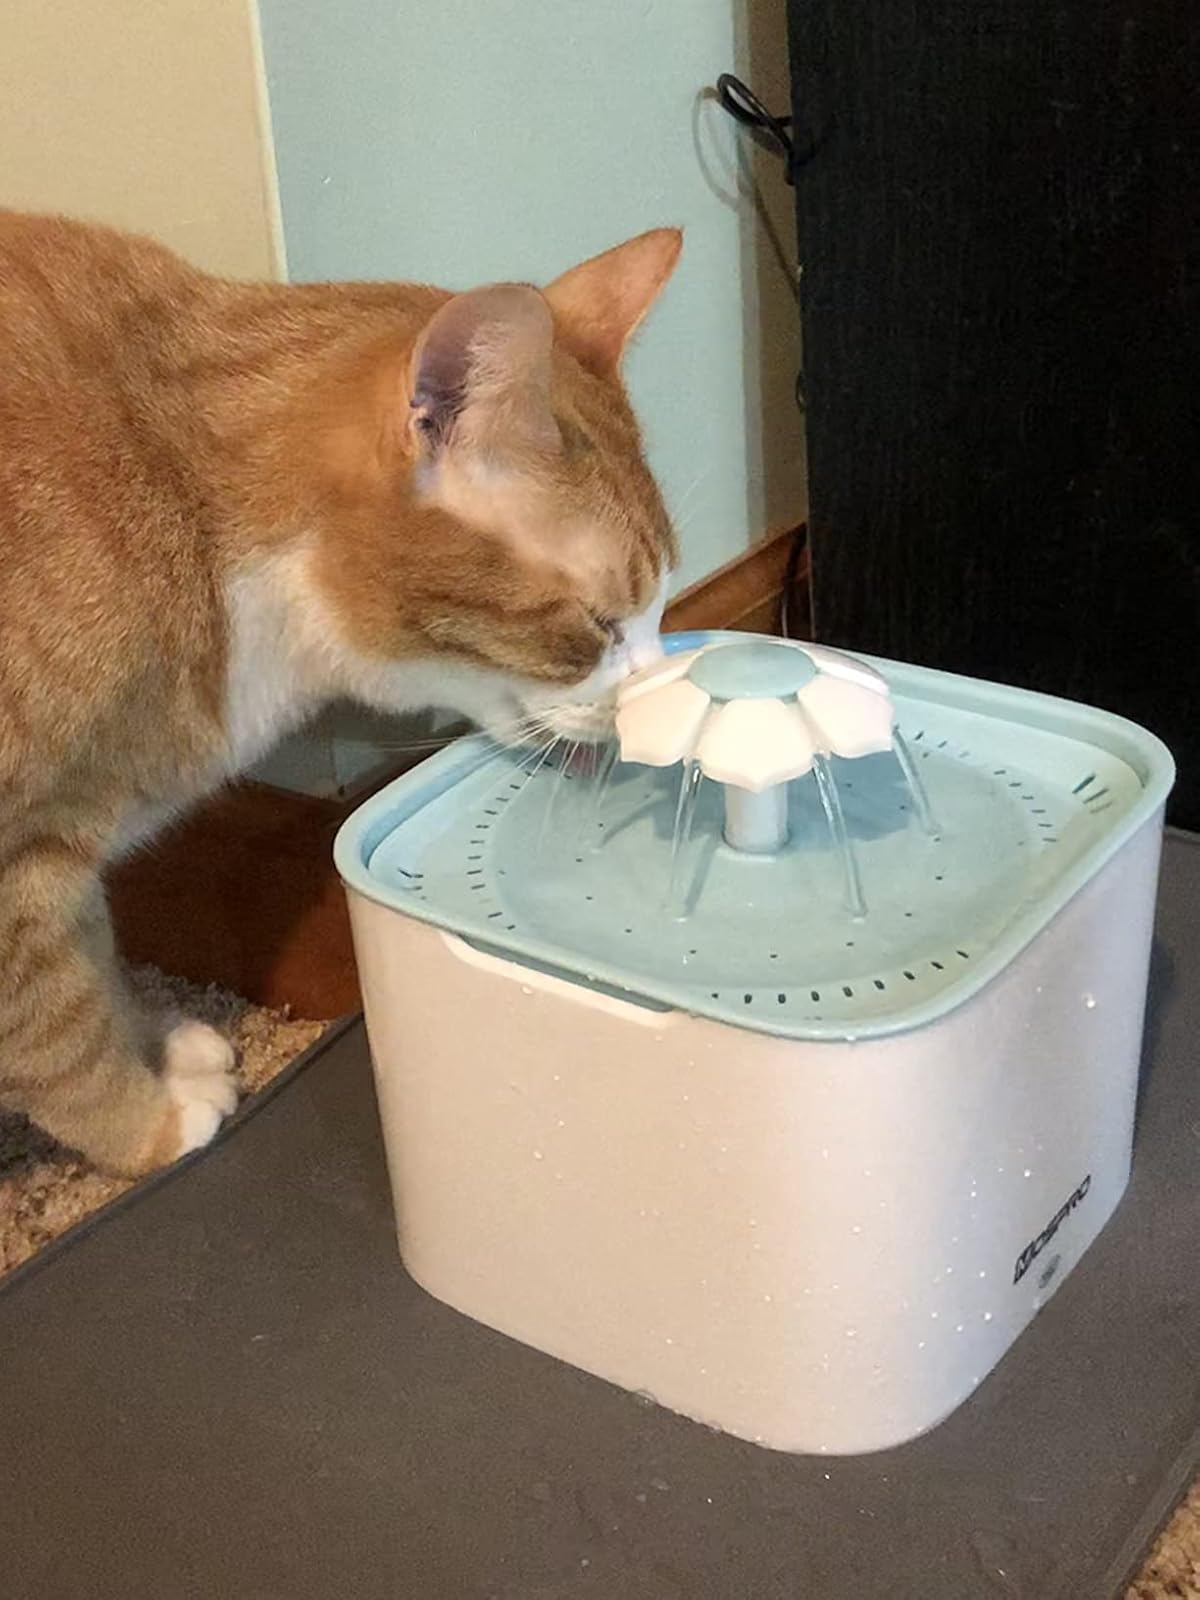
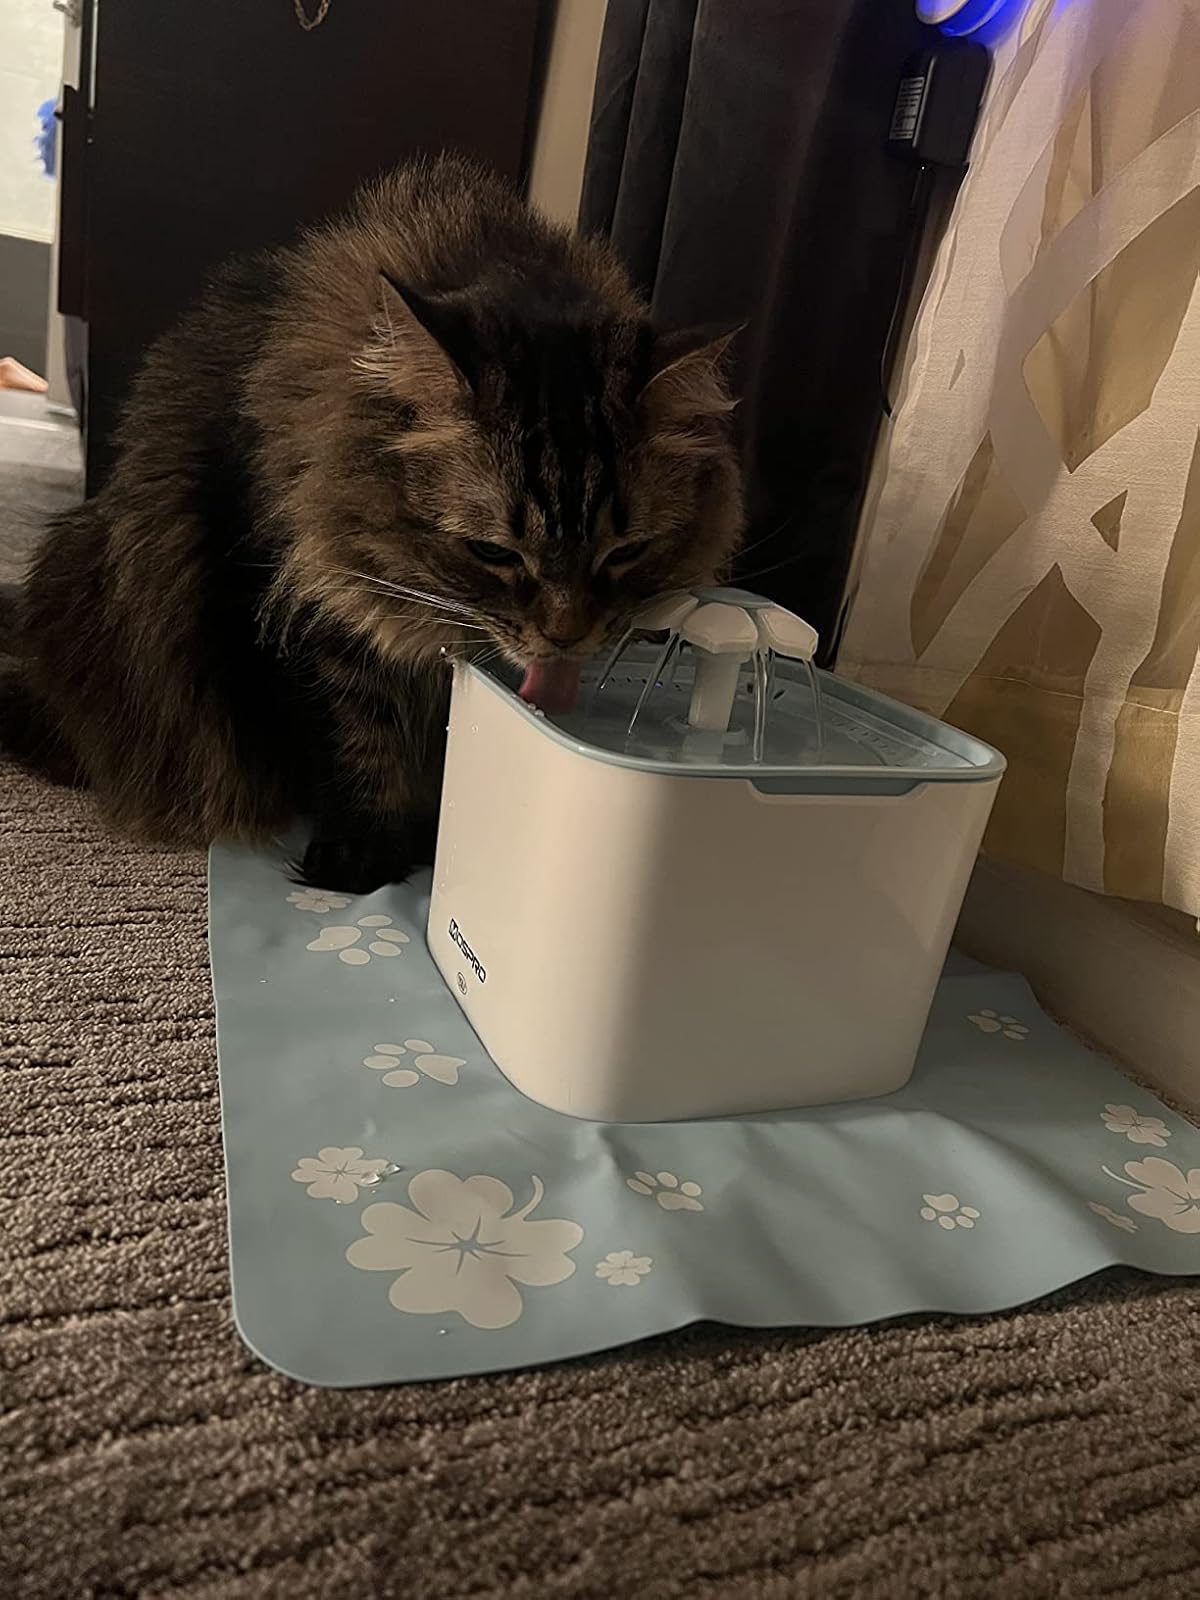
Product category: items_bowl
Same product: yes